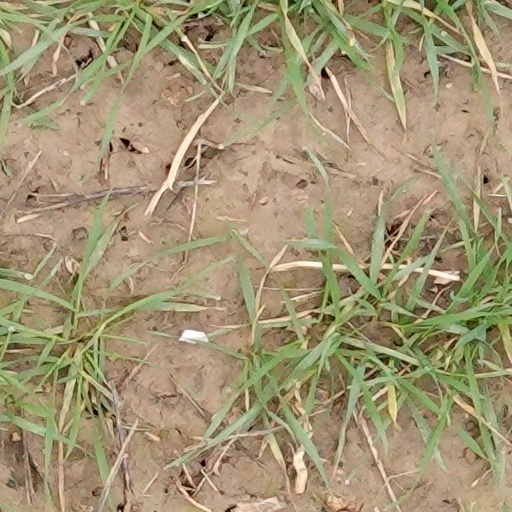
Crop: wheat